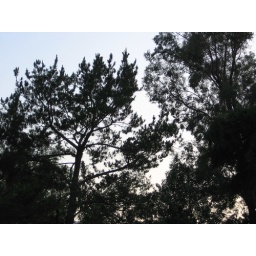
More trees against the darkening sky